Plasma display

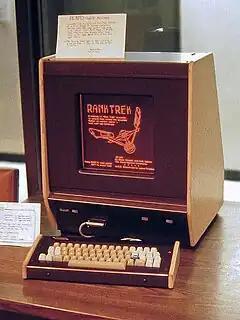
Plasma displays were first used in PLATO computer terminals. This PLATO V model illustrates the display's monochromatic orange glow seen in 1981.

Kálmán Tihanyi, a Hungarian engineer, described a proposed flat-panel plasma display system in a 1936 paper.